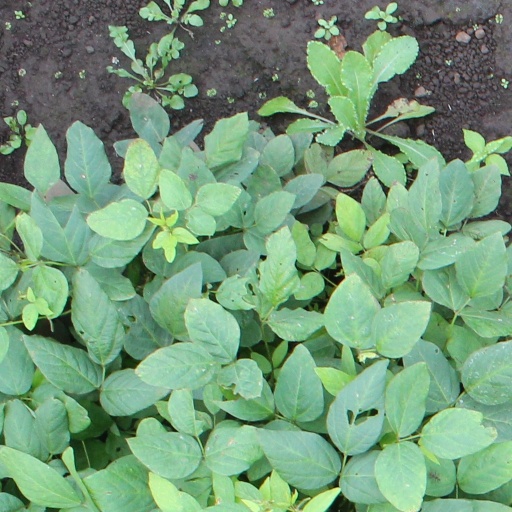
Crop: soybean